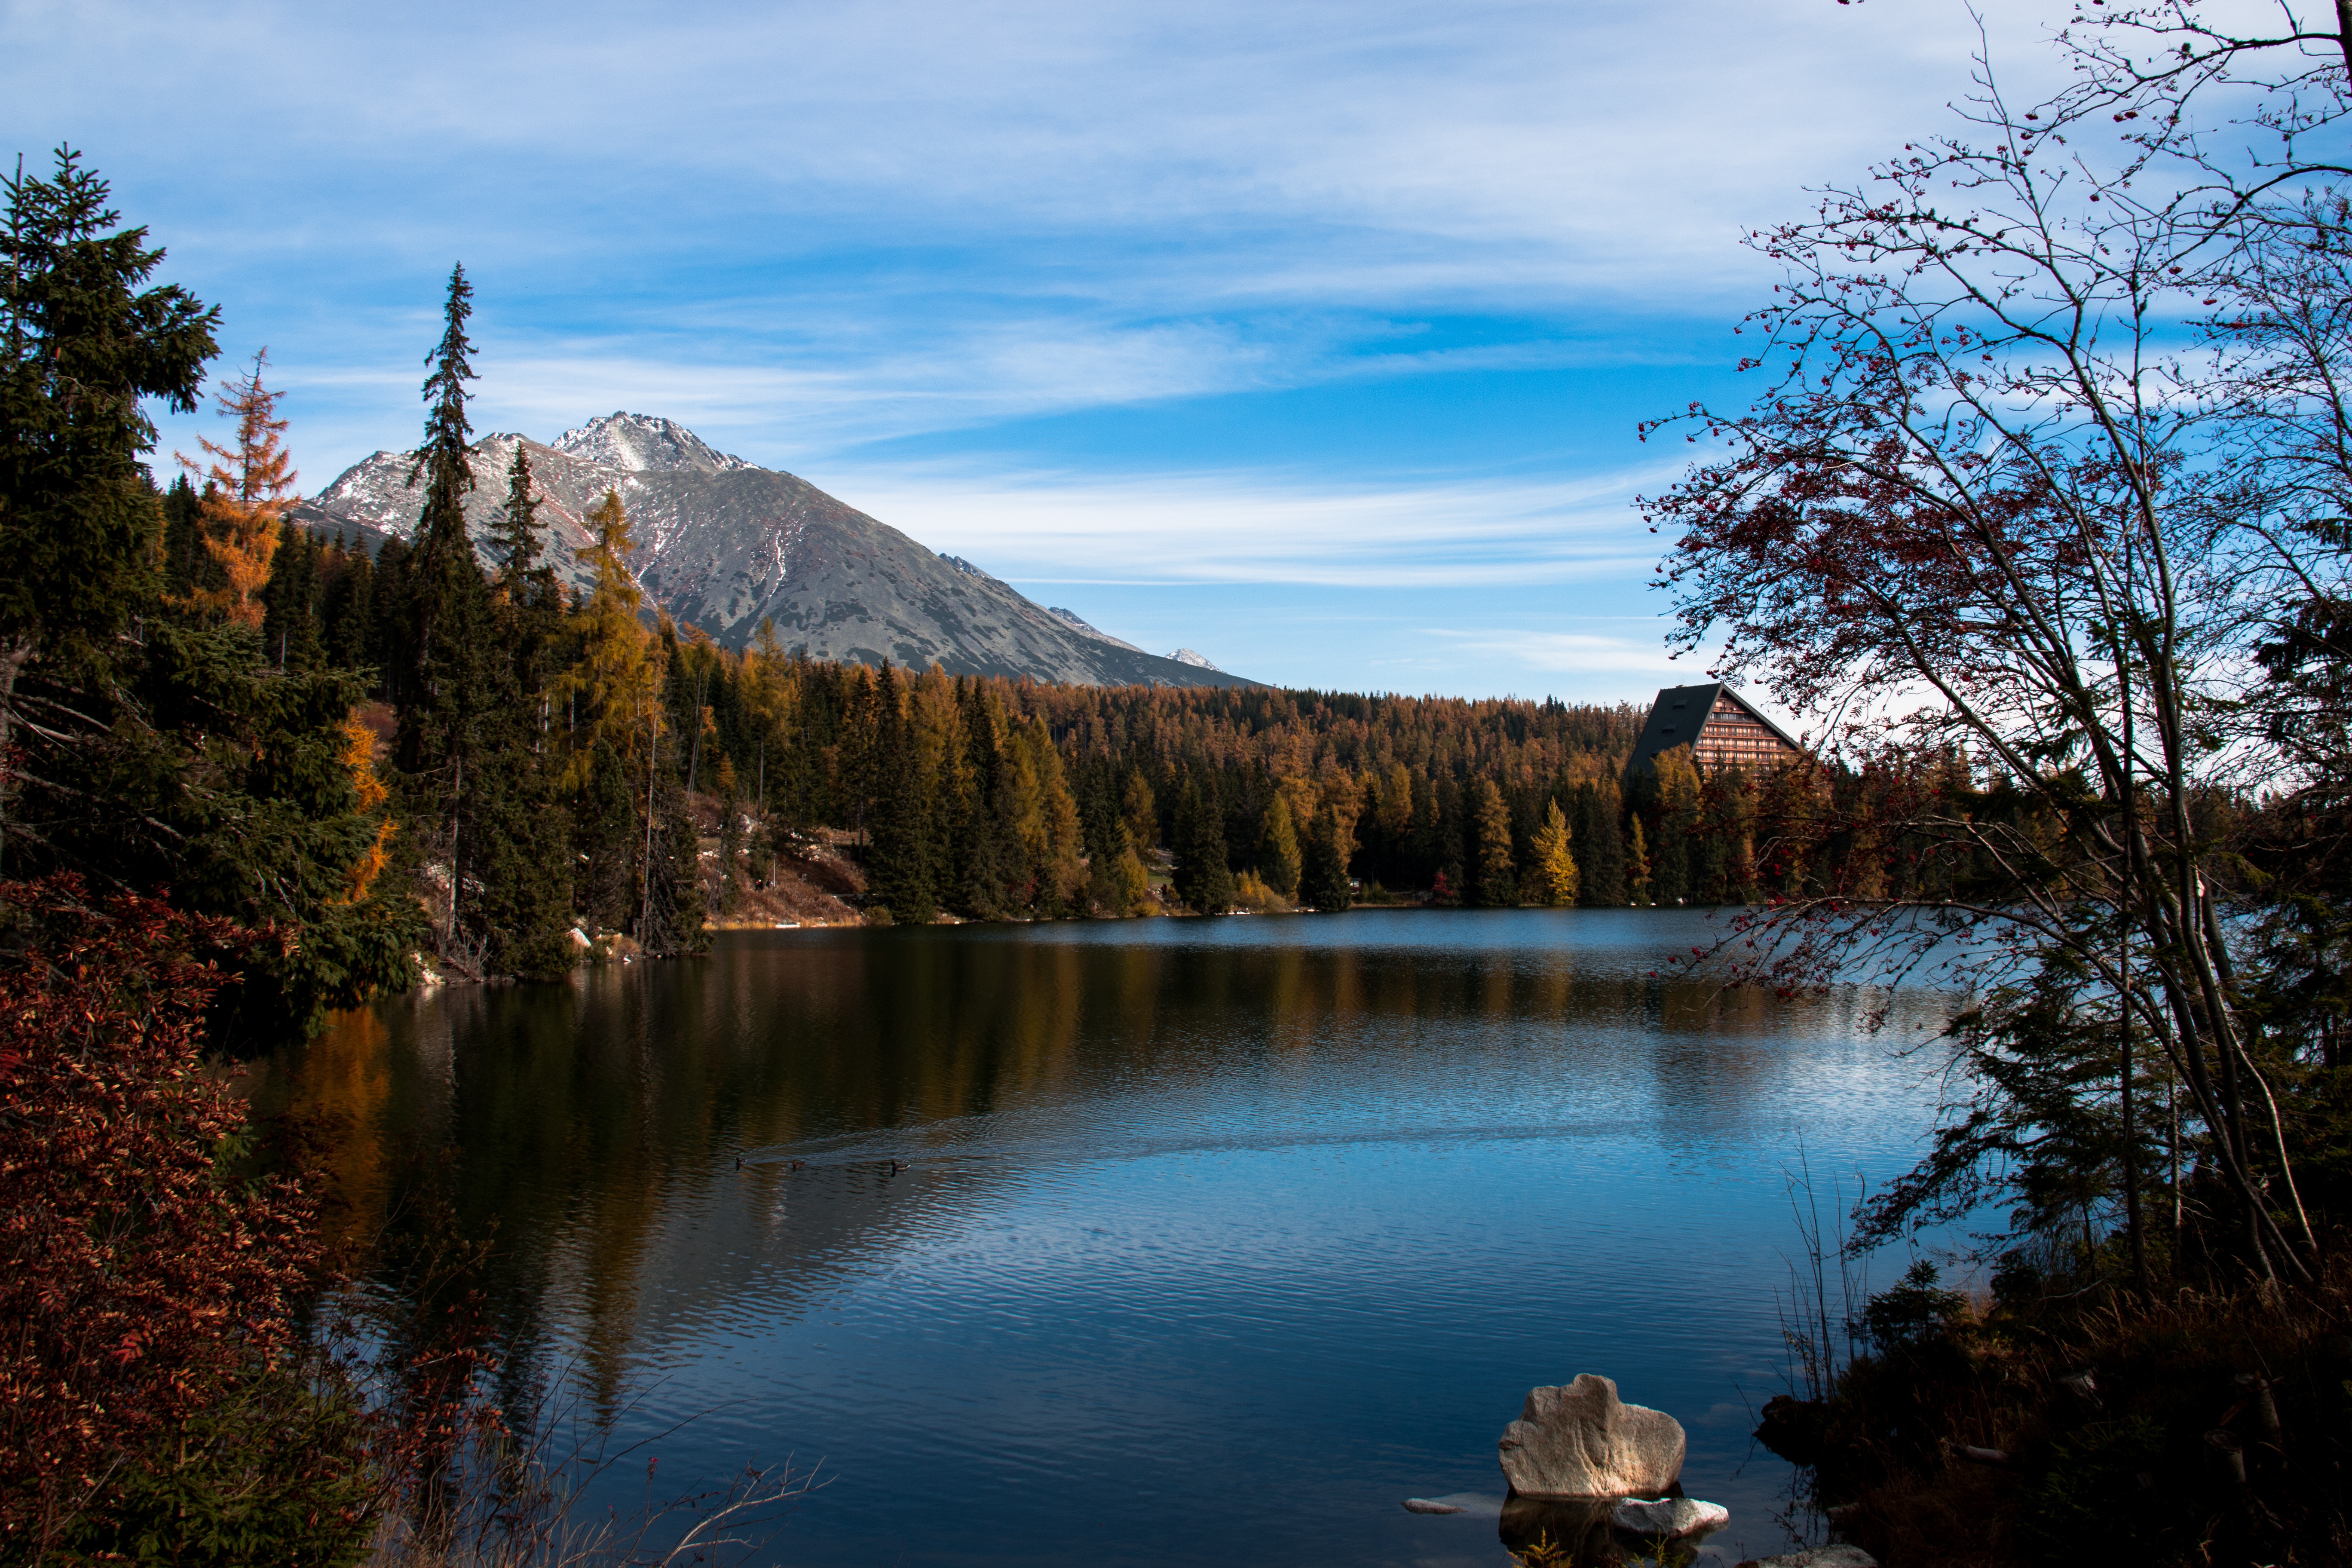
landscape, tree, water, nature, forest, wilderness, mountain, morning, leaf, lake, river, country, pond, reflection, autumn, reservoir, tourism, season, body of water, clouds, mountains, loch, tatry, slovakia, vysok tatry, woody plant, mountainous landforms